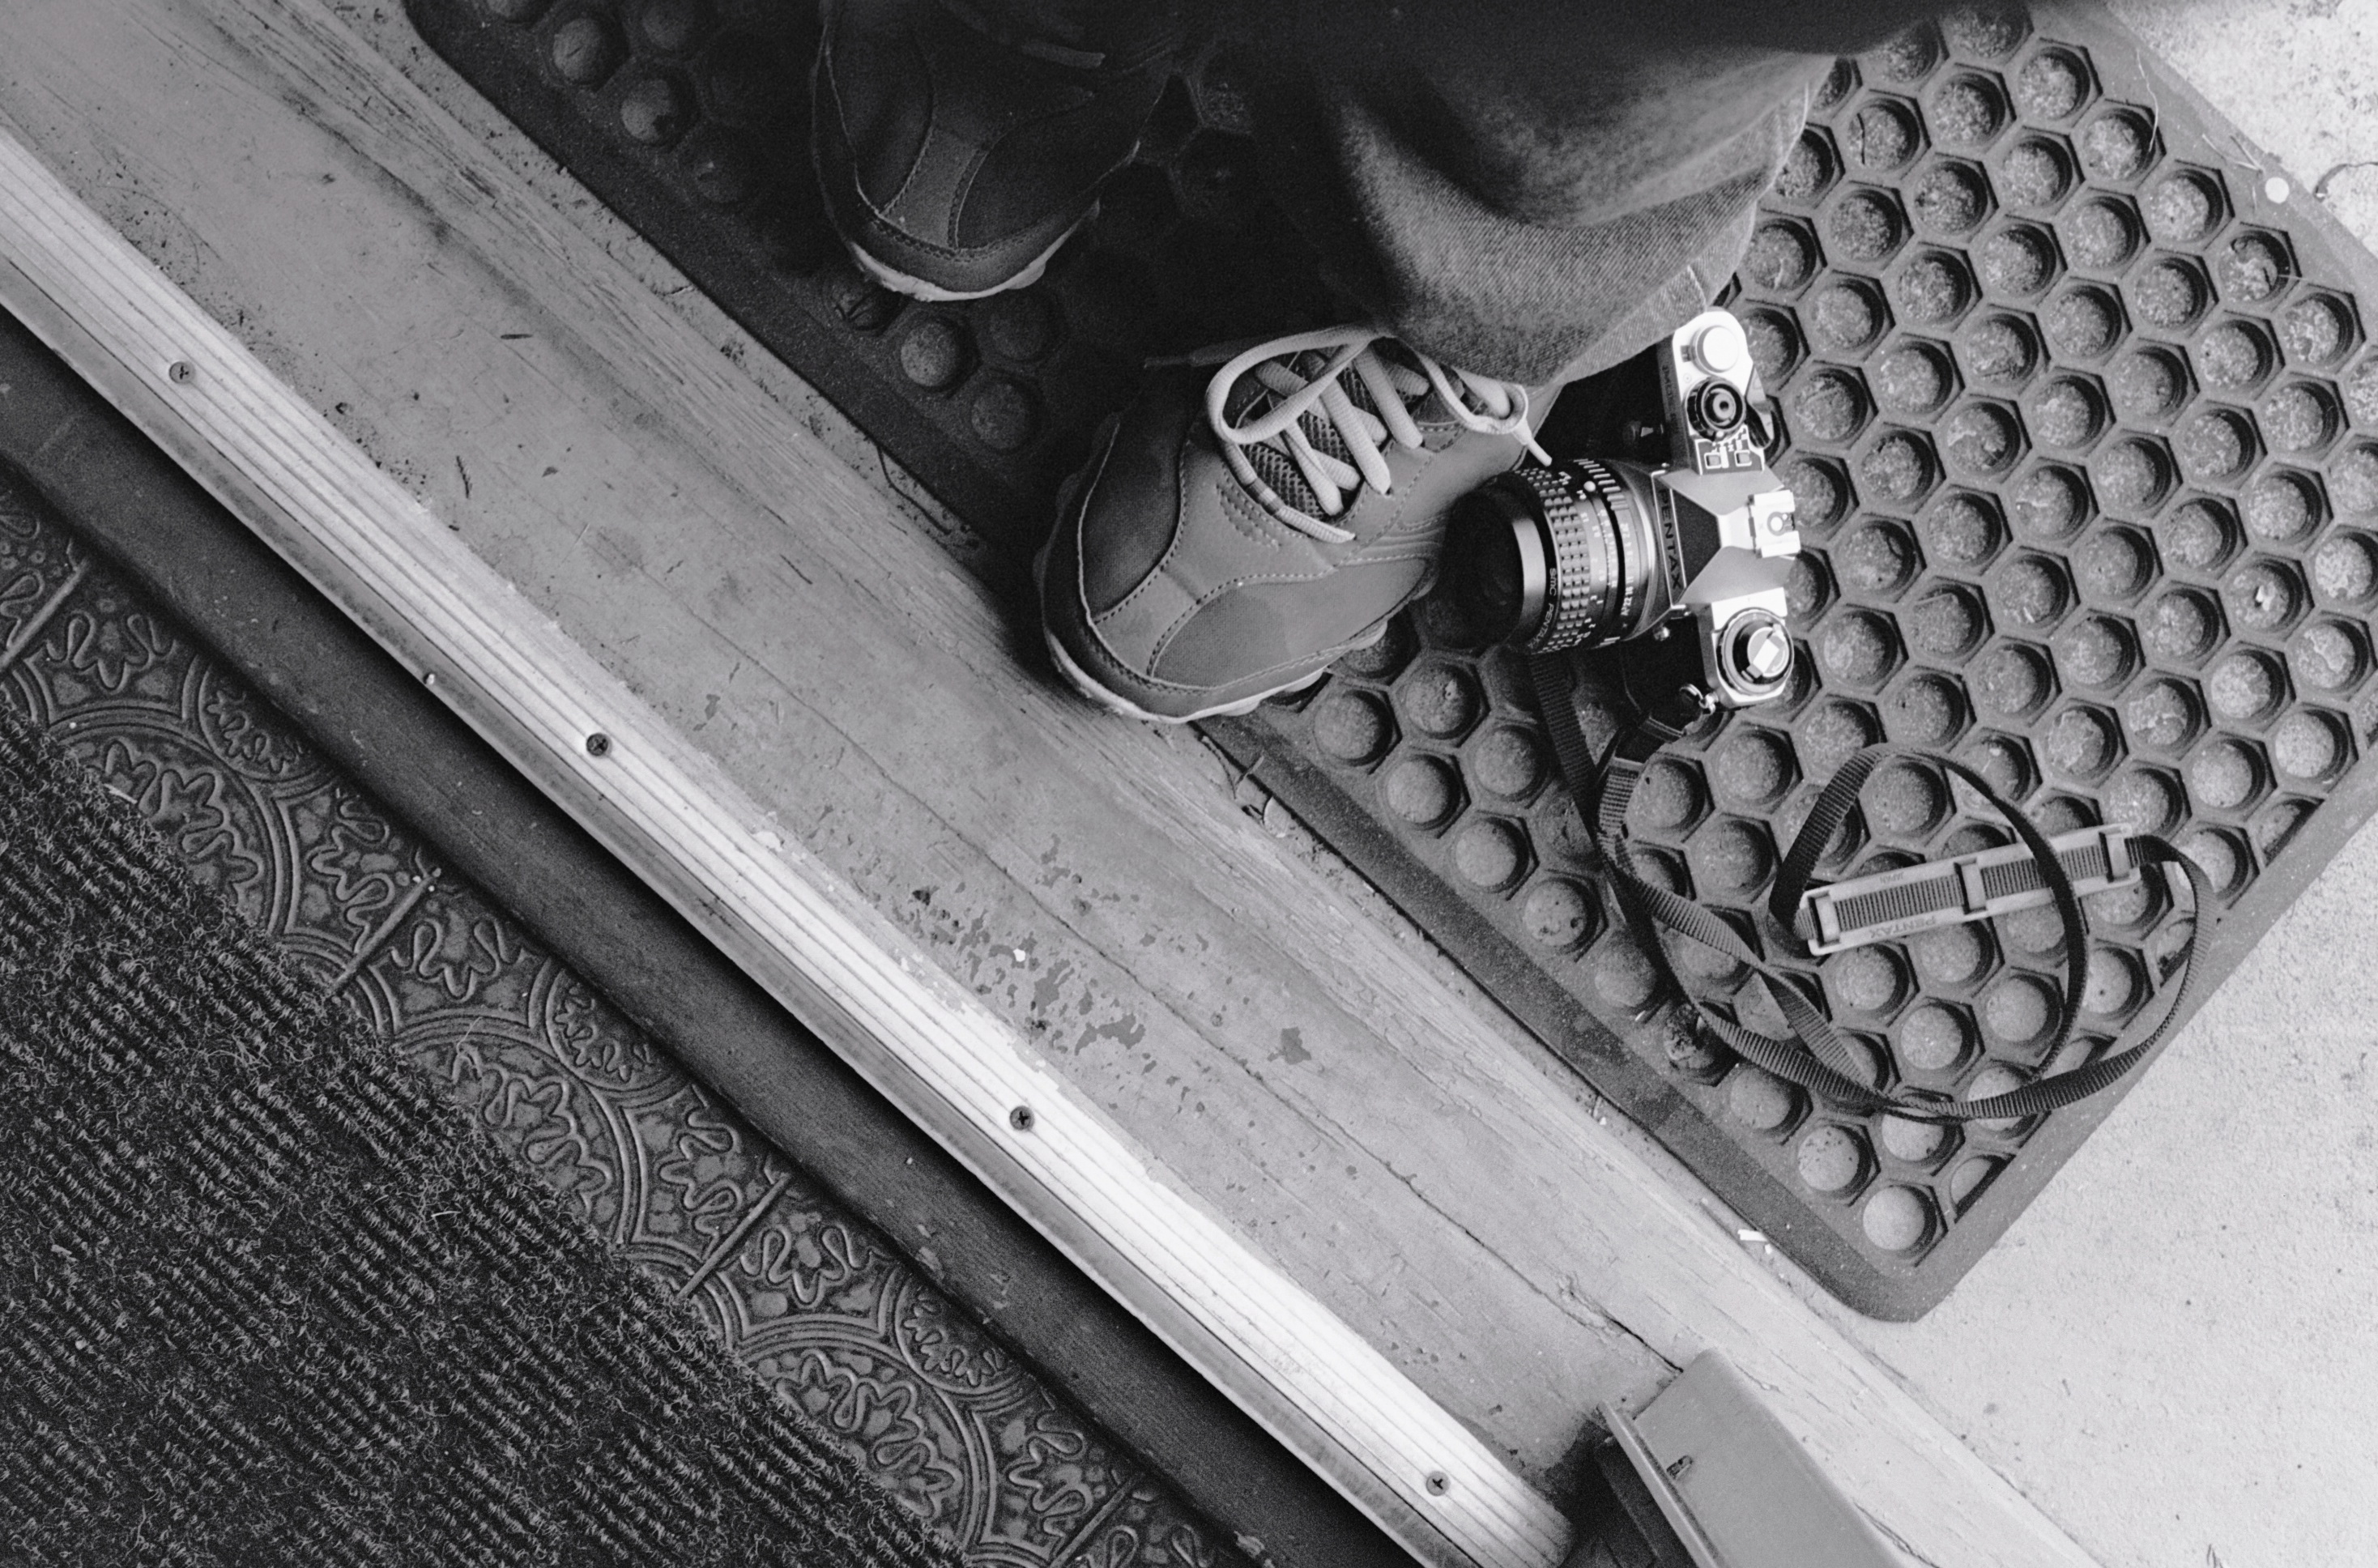
wing, light, black and white, white, black, monochrome, bw, blackandwhite, canonae1, shape, pentaxmesuper, ilfordxp2400, adopted, monochrome photography